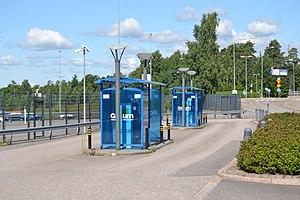
Gasum Oy est une entreprise publique d'importation et de vente de gaz naturel.